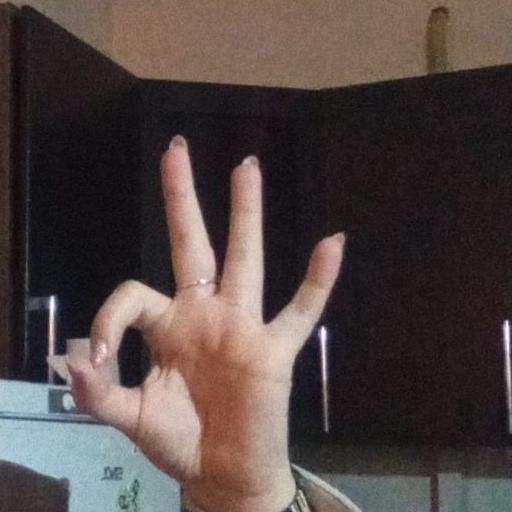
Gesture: ok